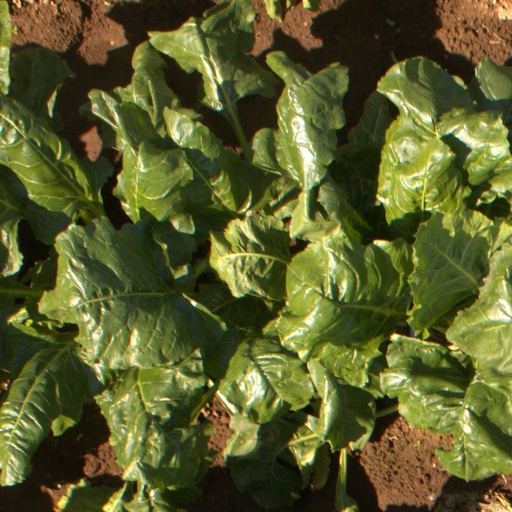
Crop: sugar beet